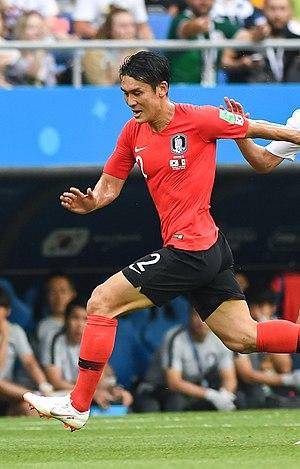
Lee Yong est un footballeur coréen, né le 24 décembre 1986 à Séoul en Corée du Sud. Lee Yong évolue depuis 2017 au Jeonbuk, où il occupe le poste de défenseur.